Ocotepec, Cuernavaca

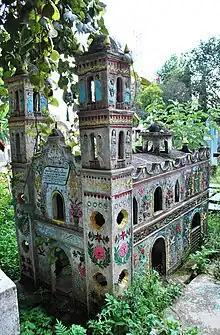
One of the brightly painted tombs at the cemetery

The other, and perhaps more important, cultural attraction here is the town’s cemetery. It is filled with very traditional examples of tomb construction in modern Mexico. Most of the tombs here are covered over with small-scale churches, cathedrals and houses, which are brightly painted and/or tiled. Here preparations for one of the biggest days of the year are made, Dia de los Muertos.